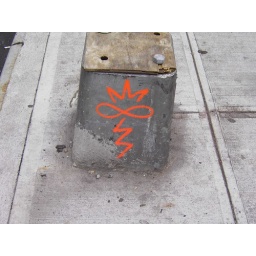
Great use of the infinity sign...on a street lamp in NYC